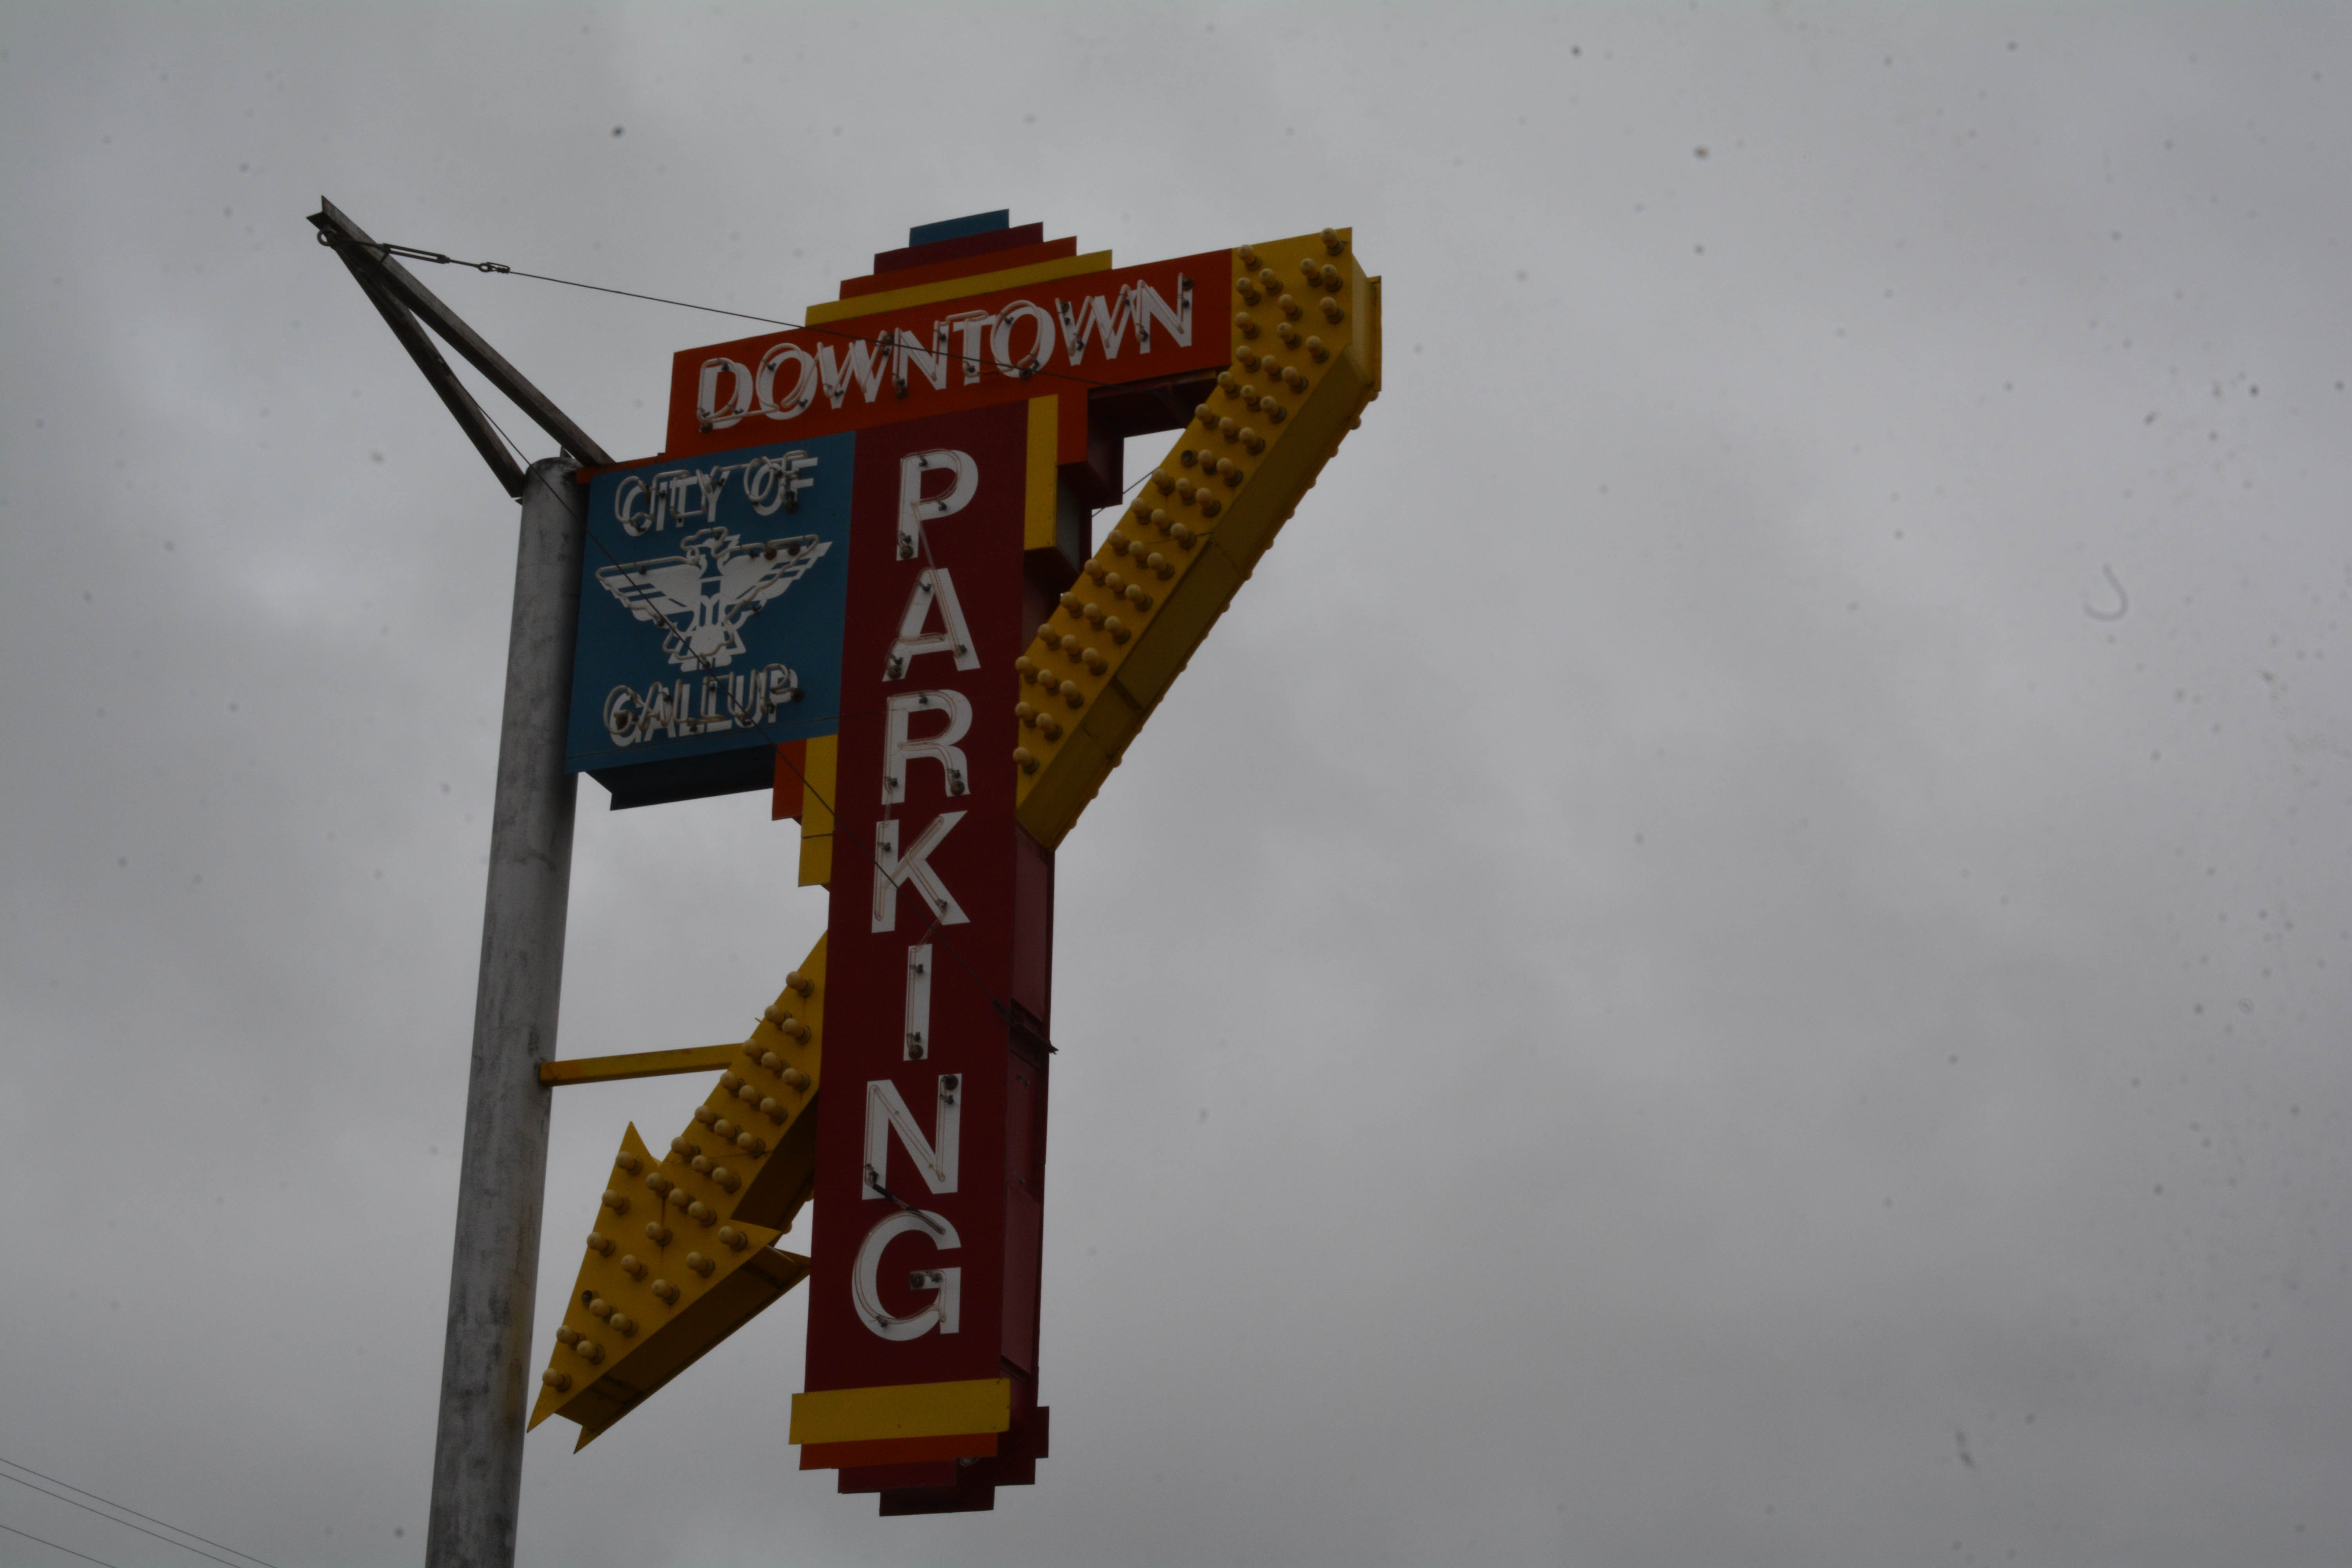
number, advertising, sign, street sign, signage